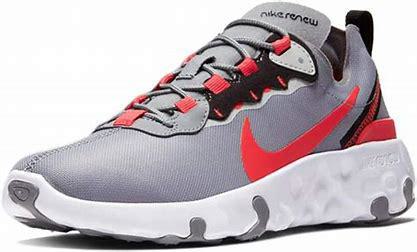
Brand: Nike
Model: Renew Element 55